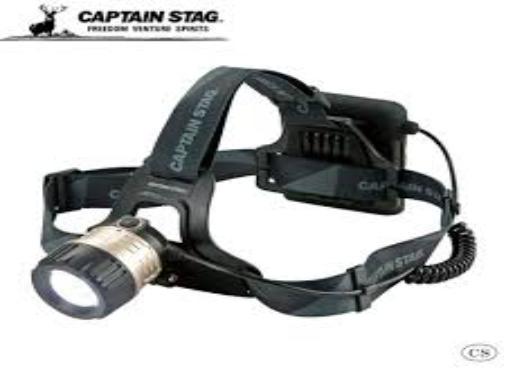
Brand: captain stag
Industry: Necessities